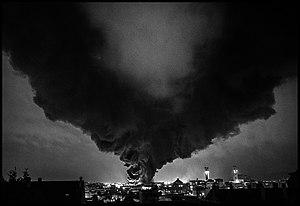
Incendie de l'usine Lubrizol de Rouen le 26 septembre 2019 au matin.
L'Incendie de l'usine Lubrizol et des entrepôts de Normandie Logistique à Rouen a eu lieu le 26 septembre 2019 dans une usine de produits chimiques de la société Lubrizol classée Seveso seuil haut ; cette usine synthétise et stocke des produits chimiques destinés à être utilisés comme additifs pour lubrifiants. Pour des raisons encore inconnues, le feu a pris en un lieu encore inconnu et a touché une partie des entrepôts de Normandie Logistique et de la zone de stockage de Lubrizol. Un épais panache de fumée noire s'est formé, atteignant plus de 20 km. Ni morts ni blessés ne sont à déplorer. Dans le cadre de la gestion de l'accident, différentes mesures sont prises pour la protection de la population.
Le risque industriel en Seine-Maritime est la combinaison de la probabilité de survenue d’un accident industriel sur le territoire du département de Seine-Maritime et de ses conséquences négatives potentielles pour la santé humaine, l’environnement, les biens, dont le patrimoine culturel et l’activité économique.
Les élections municipales de 2020 visent à procéder au renouvellement du conseil municipal de la capitale administrative de la Normandie, qui est suivi de l'élection, par les membres dudit conseil renouvelé, du maire de Rouen. Comme dans toutes les communes de 1 000 habitants et plus, les élections sont municipales et intercommunales. Chaque bulletin de vote comporte deux listes : une liste de candidats aux seules élections municipales et une liste de ceux également candidats au conseil métropolitain. Le premier tour a lieu le 15 mars 2020. Le second tour, initialement prévu le 22 mars suivant, est reporté en raison de la pandémie de Covid-19 en France.